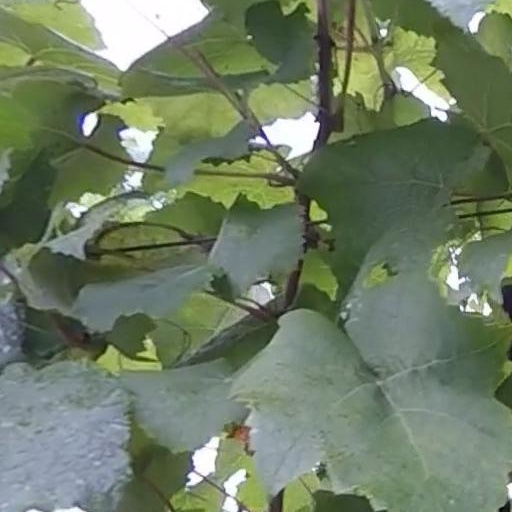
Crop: grape